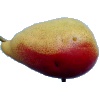
Label: Pear 2